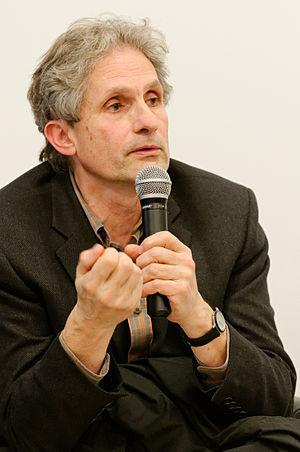
Philippe Aigrain lors de la Journée du domaine public 2012 à Paris.
Philippe Aigrain, né le 15 juillet 1949, est un informaticien, chercheur, ancien chef du secteur technique du logiciel à la Commission européenne. Ses idées sont devenues emblématiques dans le militantisme en faveur des biens communs et contre les abus de la propriété intellectuelle et de l'appropriation de l'information par quelques-uns. Elles sont notamment développées dans son livre Cause commune : l'information entre bien commun et propriété, devenu une référence dans la réflexion sur le sujet.